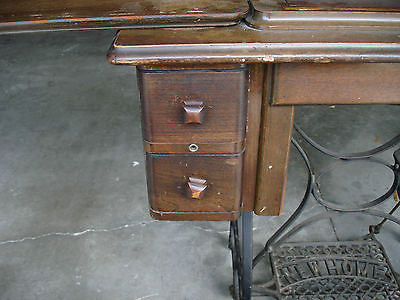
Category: cabinet